History of Poland during the Piast dynasty

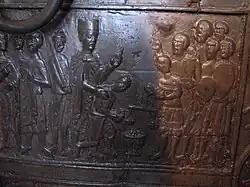
An image on the Gniezno Doors at the entrance to Gniezno Cathedral depicts Bolesław buying Adalbert's body back from the Prussians

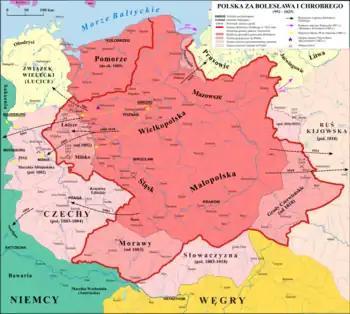
Poland (992–1025); area within dark pink color represents the borders at the end of the rule of Mieszko I (992); dark red border comprises the area at the end of the reign of Bolesław I (1025)

One of the most important concerns of Bolesław's early reign was building up the Polish church. Bolesław cultivated Adalbert of Prague of the Slavník family, a well-connected Czech bishop in exile and missionary who was killed in 997 while on a mission in Prussia. Bolesław skillfully took advantage of his death: his martyrdom led to his elevation as patron saint of Poland and resulted in the creation of an independent Polish province of the Church with Radim Gaudentius as Archbishop of Gniezno. In the year 1000, the young Emperor Otto III came as a pilgrim to visit St. Adalbert's grave and lent his support to Bolesław during the Congress of Gniezno; the Gniezno Archdiocese and several subordinate dioceses were established on this occasion. The Polish ecclesiastical province effectively served as an essential anchor and an institution to fall back on for the Piast state, helping it to survive in the troubled centuries ahead.